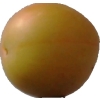
Label: cherry_wax